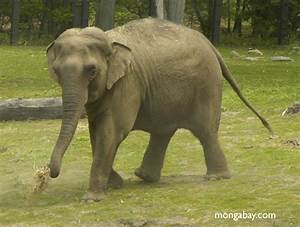
Label: elephant